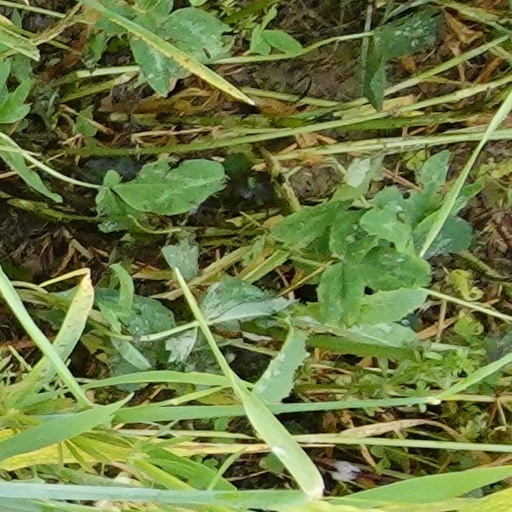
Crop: wheat